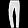
Label: Trouser